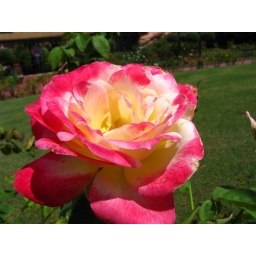
Taken in plaza rose garden beween cinderella's castle and tomorrowland